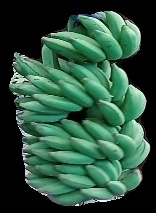
Variety: elakki-bale
Grade: grade1